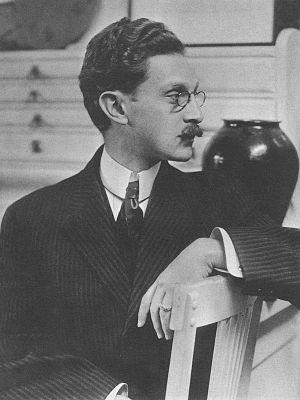
Morton Livingston Schamberg, né et mort à Philadelphie, Pennsylvanie, 15 octobre 1881 - 13 octobre 1918, est un peintre américain.